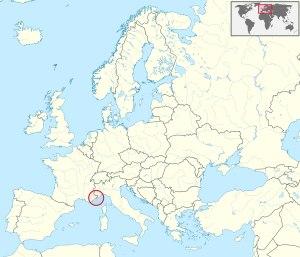
Cette liste commentée recense la mammalofaune à Monaco. Elle répertorie les espèces de mammifères monégasques actuels et celles qui ont été récemment classifiées comme éteintes. Cette liste comporte 45 espèces réparties en huit ordres et seize familles, dont une est « en danger », une autre est « vulnérable », six sont « quasi menacées » et deux ont des « données insuffisantes » pour être classées.